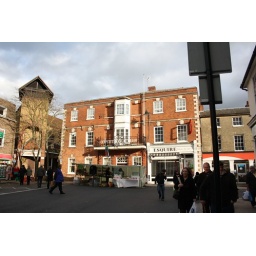
Showing the Sainsbury turret (I think there was previously a water tower in the area) and constitutional club.